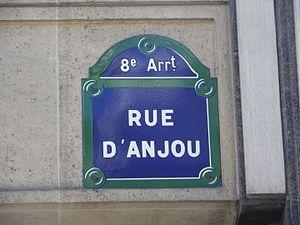
Plaque rue d'Anjou à Paris
Cet article donne une liste des voies du 8ᵉ arrondissement de Paris, en France.
La rue d’Anjou est une voie du 8ᵉ arrondissement de Paris.